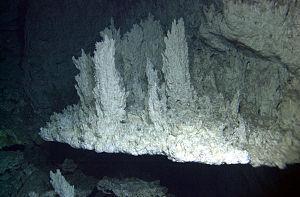
Les monts hydrothermaux, cheminées hydrothermales, sources hydrothermales ou fumeurs sont des évents hydrothermaux situés sur l'axe des dorsales océaniques ainsi qu'à proximité des bassins arrière-arc. Ils sont une conséquence des mouvements des plaques tectoniques. Ils évacuent une partie de la chaleur interne de la Terre. C’est en 1977 que ces monts et la vie sous-marine luxuriante qui leur est associée ont été découverts aux Galapagos par le submersible américain Alvin. Cet écosystème est basé sur une production primaire assurée par des bactéries chimiosynthétiques qui vivent libres ou en symbiose avec les organismes.